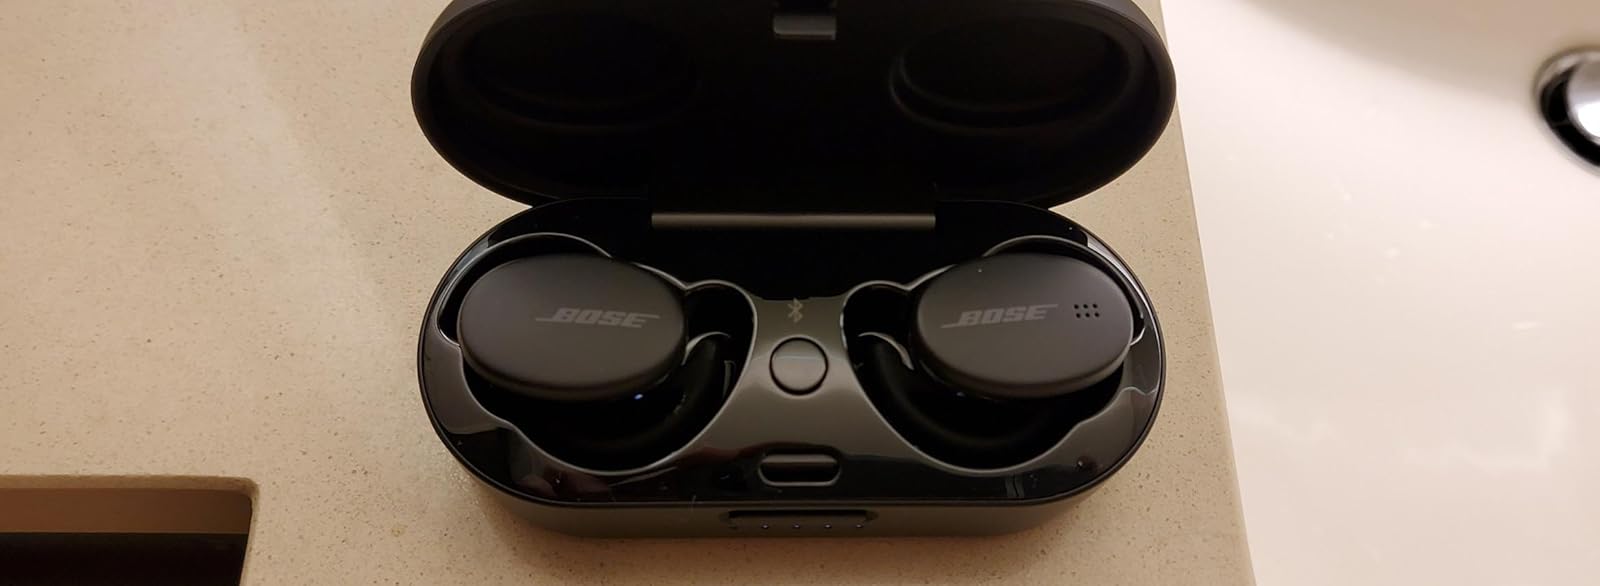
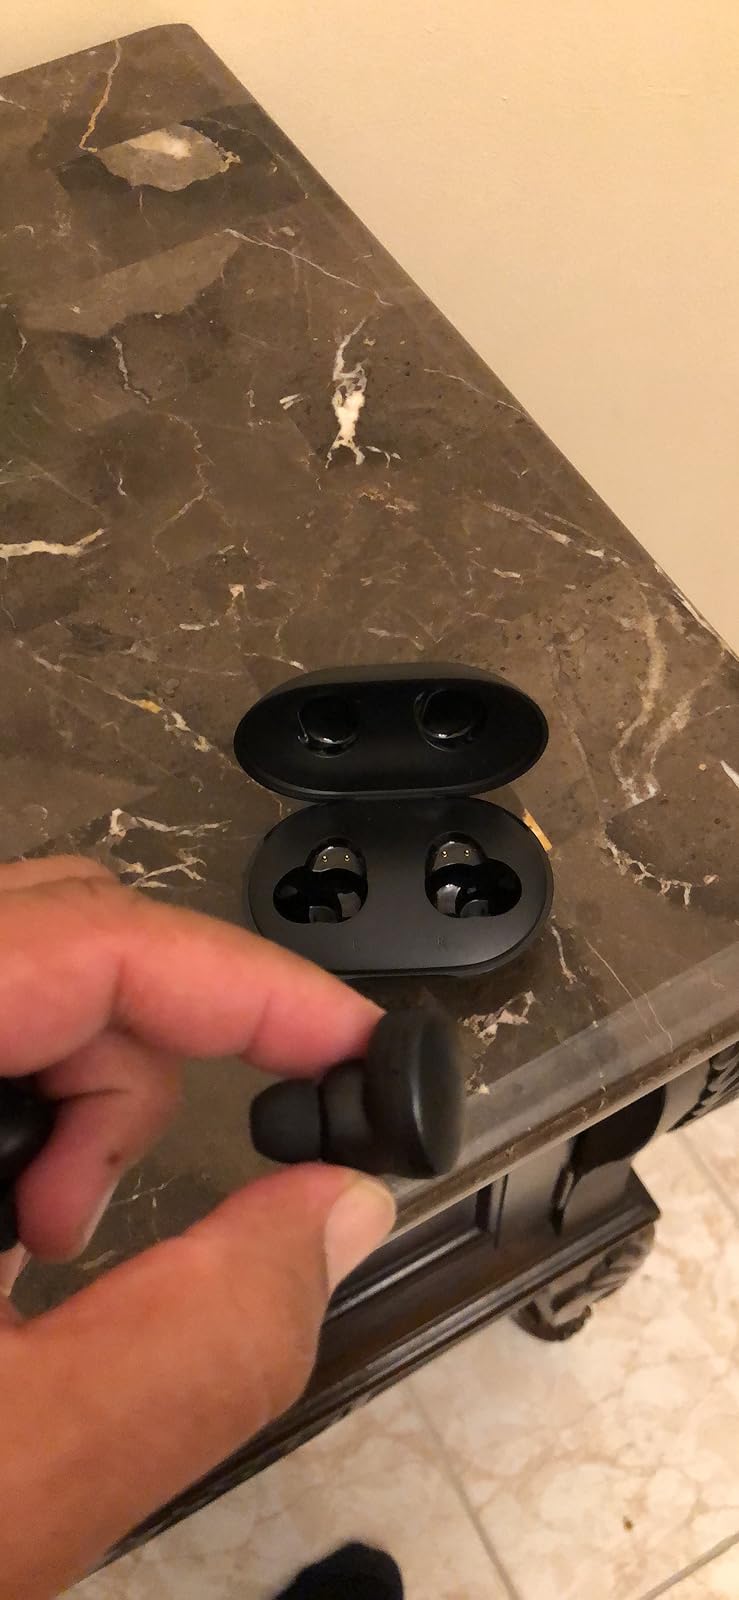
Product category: earbuds
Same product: no